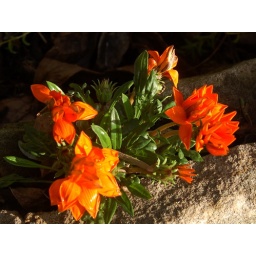
All flowers and shrubs and trees in my neighbourhood, on such a beautiful day today. Wish you could be here.